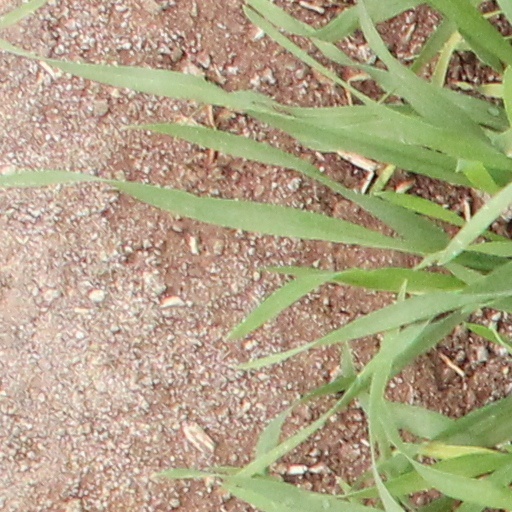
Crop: wheat